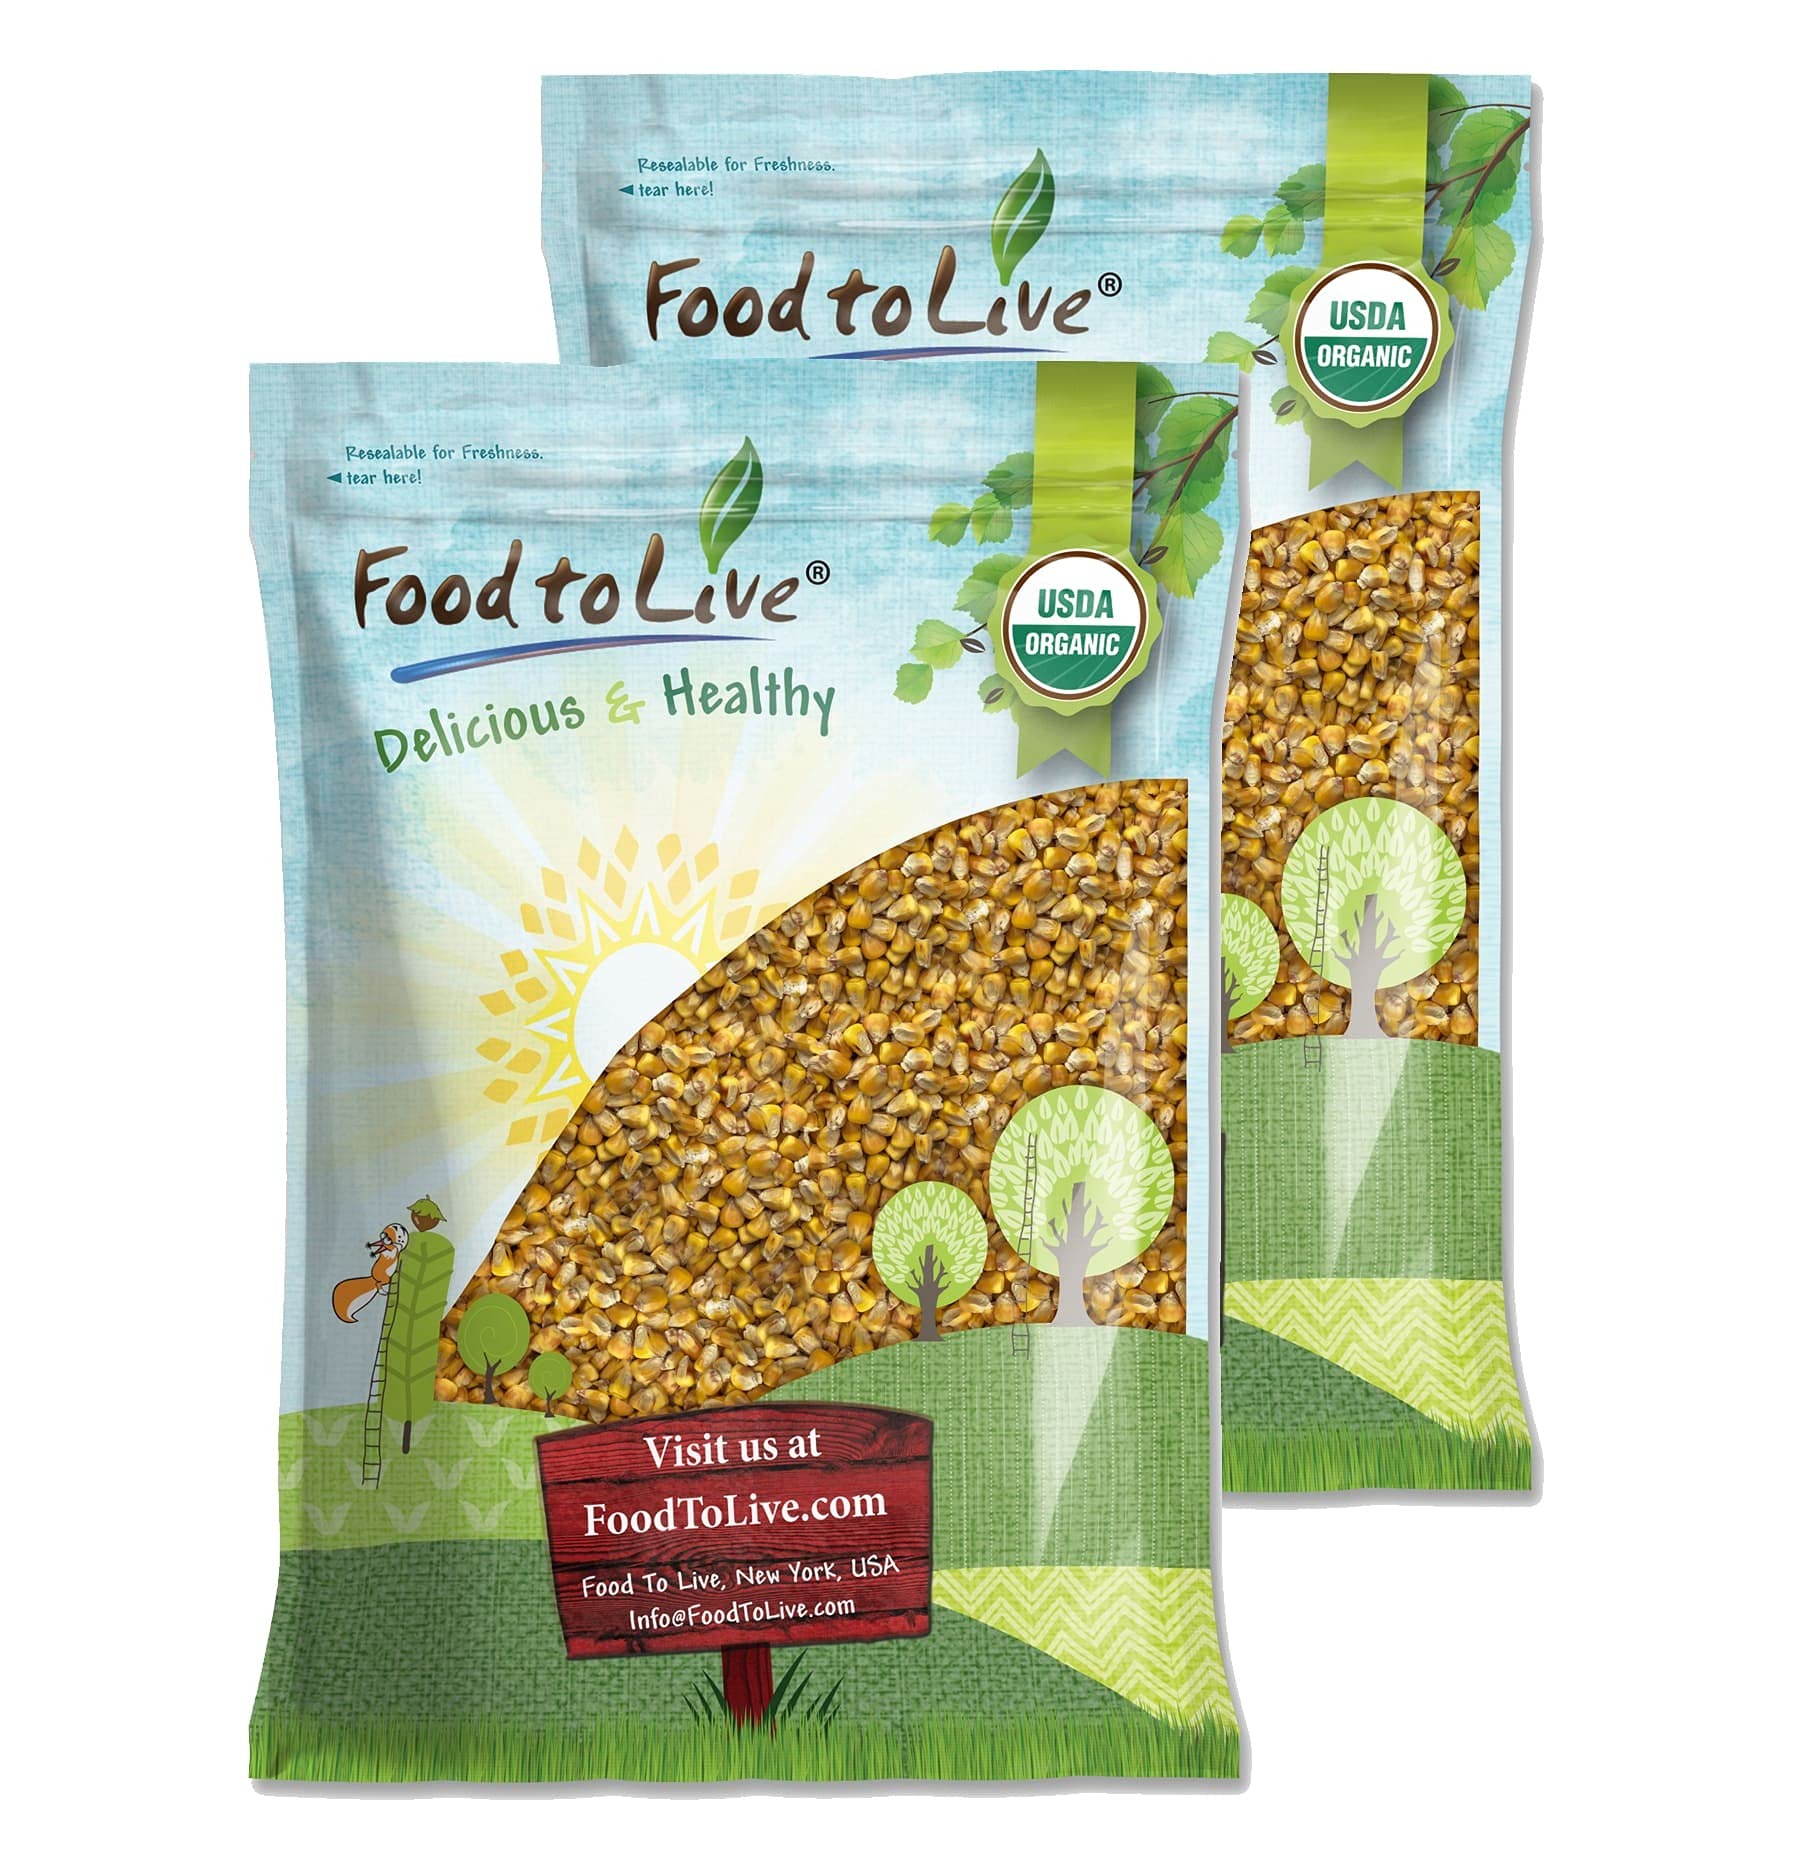
Item Name: Food to Live Organic Yellow Whole Corn, 20 Pounds - Non-GMO Maize, Cleaned and Dried Kernels, Vegan, Kosher, Bulk Cereal Grain, Good Source of B vitamins, Thiamin, and Folate
Bullet Point 1: ✔️ ORGANIC & NON-GMO: Yellow Whole Corn by Food to Live is USDA Organic, Kosher and 100% Raw. It is suitable for Vegans and has no additives.
Bullet Point 2: ✔️ HIGHLY NUTRITIOUS, SOURCE OF FIBER: Yellow Corn is rich in dietary fiber as well as many other essential nutrients, such as Vitamins B6, A, and E, Calcium, Potassium, Magnesium, Niacin, Phosphorus, and Folate.
Bullet Point 3: ✔️ VERSATILE USES: Organic Whole Yellow Corn is an extremely versatile product. It can be rehydrated and added to stewed vegetables, rice pilafs, curries, casseroles, or ground into a coarse texture and used in the same way as cornmeal.
Bullet Point 4: ✔️ WHEAT FLOUR SUBSTITUTE: Mill Dried Corn into flour and replace your regular flour in various recipes. Bake cornbread, cakes, pies, cookies, and muffins, or use as a thickener for marinades, sauces, and stews.
Bullet Point 5: ✔️ PRODUCT OF USA: Food to Live Organic Yellow Whole Corn is grown and packaged in the USA.
Value: 320.0
Unit: Ounce

Price: 53.11